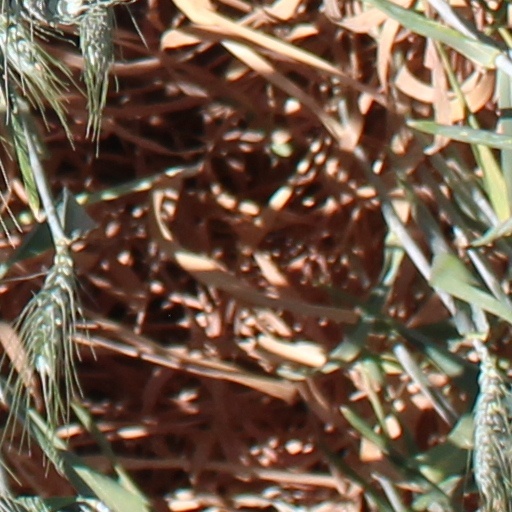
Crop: wheat